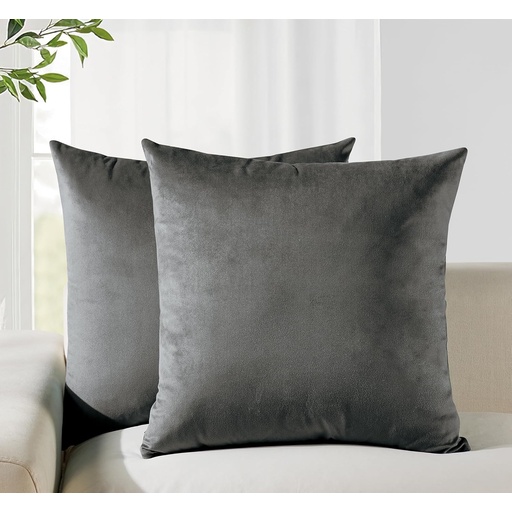
Twin-Pack Velvet Cushion Covers - Soft Microfibre Cushion Covers with Hidden Zipper (Dark Grey, 65cm*65cm)
Refresh your space with this Twin-Pack Microfibre Velvet Cushion Cover Set a stylish and functional way to elevate your home décor. Made from soft microfibre velvet, these throw pillow covers feel luxuriously smooth and are perfect for adding texture and colour to your sofa, bed, lounge, or reading nook. The hidden zipper design gives each cover a seamless finish, making it easy to switch up your décor whenever you like. These square cushion covers are machine washable, fade-resistant, and built to last combining practical everyday use with a modern aesthetic. Available in a wide range of decor-friendly colours, this twin pack offers an affordable and elegant upgrade to any living space. Whether you're styling a minimalist lounge or a cosy bedroom, these covers add that perfect finishing touch. About this Item: PREMIUM MICROFIBRE VELVET: Made from ultra-soft velvet fabric, these cushion covers offer a plush, luxurious feel and elegant finish that enhances any room. INVISIBLE ZIPPERDESIGN : Features a discreet, hidden zipper for a seamless appearance and easy removal when its time to clean or refresh your cushions. DURABLE MACHINE WASHABLE : Built for everyday comfort and convenience these pillowcases are fade-resistant, shrink-resistant, and safe for gentle machine wash. TWIN-PACK: Each purchase comes with two premium cushion covers, perfect for refreshing your home décor. MULTIPLE SIZE OPTIONS: Available in three sizes 45cm 45cm , 30cm 50cm , and 65cm 65cm to suit your sofa, bed, or lounge needs. 12 STUNNING COLOURS: Choose from Emerald Green, Navy Blue, Sage, Red, Dark Grey, Blush, Plum, Green, Olive Green, Yellow, Terracotta, and Dark Teal to match any interior style.
Brand: Shopperslane
Category: Home & Garden > Decor > Chair & Sofa Cushion Covers